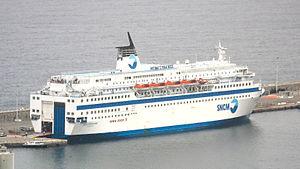
le Méditerranée de la SNCM à Bastia
Le Méditerranée est un ferry appartenant à la compagnie française Corsica Linea. Construit par les Chantiers de l'Atlantique pour la SNCM entre 1987 et 1989, le navire est alors baptisé Danielle Casanova, nom d’une intellectuelle et résistante corse, morte en déportation à Auschwitz en mai 1943. Mis en service en mai 1989 sur les lignes de la continuité territoriale entre le continent et la Corse, il est alors le plus grand car-ferry de la Méditerranée et le plus rapide au monde dans sa catégorie. Remplacé en 2002 par le nouveau Danielle Casanova, il est renommé Méditerranée et affecté aux lignes entre la France, la Tunisie et l'Algérie. Transféré au sein de Corsica Linea en 2016 à la suite de la liquidation de la SNCM, il est désormais un navire saisonnier ne naviguant plus qu'entre juin et septembre et désarmé à la digue du port de Marseille le reste de l'année.